Cascabel (film)

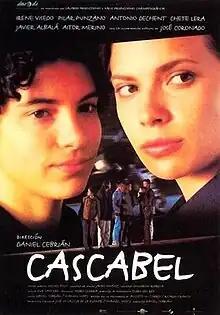
Film poster

Cascabel is a 2000 Spanish coming-of-age drama film directed by Daniel Cebrián from a screenplay by Cebrián and Manuel Matjí based on an original story by Ricardo Franco and Augusto Martínez Torres. It stars Irene Visedo, Pilar Punzano, Antonio Dechent, Chete Lera, Javier Albalá, and Aitor Merino.